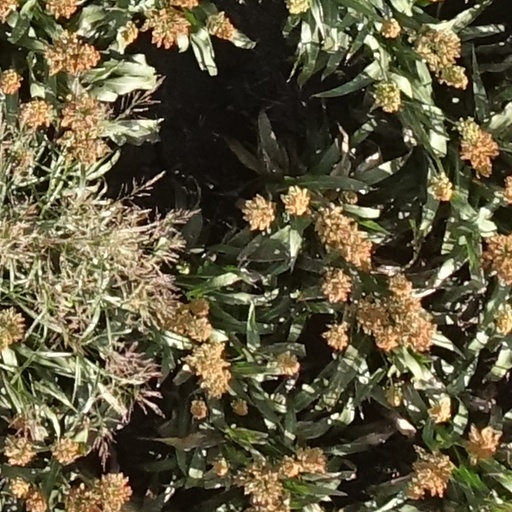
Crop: sorghum